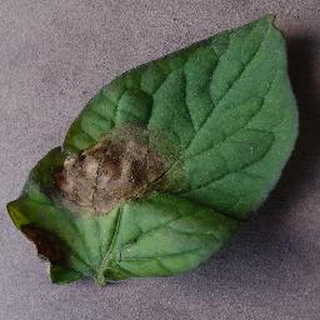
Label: tomato_late_blight